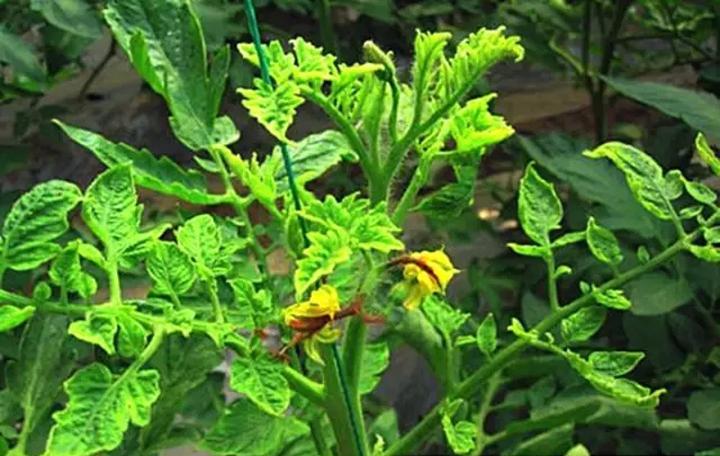
Plant: Tomato
Disease: tomato yellow leaf curl virus